526th Fighter Squadron

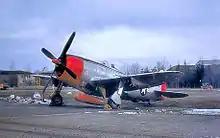
526th F-47 Thunderbolt, 1948

Just after the war, the squadron performed military occupation duty in Germany, with personnel demobilizing throughout the summer. The squadron's last personnel were sent back to the United States from AAF Station Schweinfurt, Germany, on 15 February 1946, with the squadron inactivated as an administrative unit in March.